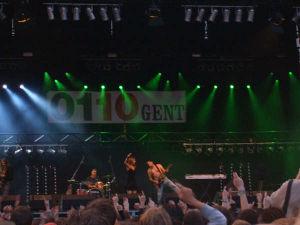
0110 est un festival musical gratuit qui s'est déroulé en Belgique le dimanche 1ᵉʳ octobre 2006 en faveur de la tolérance et contre le racisme. Plusieurs concerts ont eu lieu presque simultanément à Anvers, Bruxelles, Gand et Charleroi, une semaine exactement avant les élections communales du 8 octobre 2006 en Belgique. Ces concerts ont été organisés par les artistes Tom Barman, fondateur du groupe dEUS, Arno et Frederik Sioen. Il y a eu des représentations de nombreux artistes belges : à peu près l'ensemble de la scène musicale belge a soutenu ces concerts, aussi bien dans le monde du rock que de la variété. Originellement, ils devaient se dérouler à Anvers, mais Bruxelles, Gand et par après Charleroi ont été également choisies pour organiser ce festival.